Akaki Minashvili

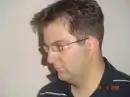
Akaki Minashvili (2008)

In 2007, Akaki Minashvili was appointed as the Director for Defense and Law and Order at the National Security Council, at the time led by Alexandre Lomaia. His term at the time was marked by the November 2007 demonstrations that resulted in a violent police dispersal, the resignation of President Saakashvili, and his reelection in the January snap presidential polls. In the subsequent 2008 parliamentary election, he was placed in 35th position in the ruling United National Movement's electoral list and won a seat in Parliament.